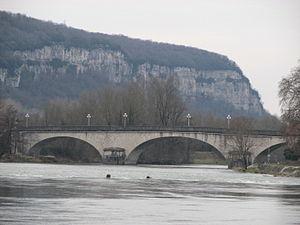
Pont de Sault-Brénaz (Ain).
Cette liste contient les ponts présents sur le Rhône et ses bras. Elle est donnée par canton suisse et département français depuis l'amont du cours d'eau vers son aval et précise, après chaque pont, le nom des communes qu'elle relie, en commençant par celle située sur la rive gauche du cours d'eau.
Sault-Brénaz est une commune française, située dans le département de l'Ain en région Auvergne-Rhône-Alpes.
Le pont de Sault-Brénaz est un pont en arc franchissant le Rhône entre les communes de Sault-Brénaz et de Porcieu-Amblagnieu.